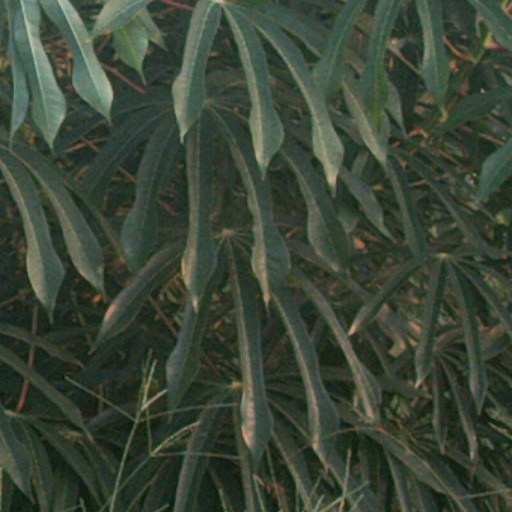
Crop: cassava